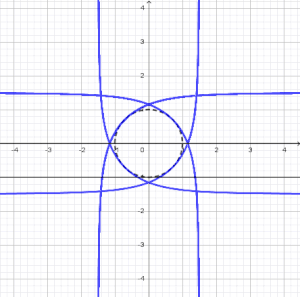
Les points d'intersection d'une droite passant par O tournant à une vitesse v et d'une tangente au cercle unité et tournant à une vitesse v/3 trace l'épi d'équation ρsin(θ(1-1/3))=1
En géométrie plane, un épi est une courbe plane dont l'équation polaire est de la forme :